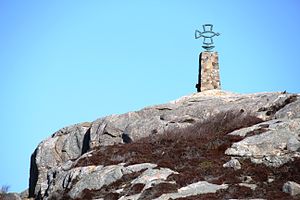
Palatia-katastrofen
Mindesmærket for Palatia-katastrofen ved Lindesnes
MS Palatia var oprindelig et tysk skib, på 3979 bruttoton, bygget1928 i Lübeck og tilhørte rederiet Hamburg-Amerika Linien. I 1940 blev det solgt til Sovjetunionen og i sommeren 1941 lå det i Tallinn i Estland hvor det blev konfiskeret af den tyske krigsmarine. Skibet fik sit tidligere navn tilbage. 21. oktober 1942 blev skibet sænket udenfor Lindesnes af fire Hampden fra 489 Squadron RNZAF. Omkring 960 mennesker omkom, de fleste var sovjetiske krigsfanger, men også den norske lods omkom. Palatia-katastrofen betegnes som den næst største skibskatastrofe i Norge.